Nicolas Sarkozy

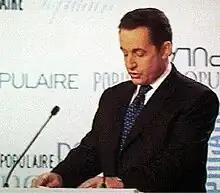
Sarkozy speaking at the congress of his party, 28 November 2004

In 2002, however, after his re-election as President of the French Republic (see 2002 French presidential election), Chirac appointed Sarkozy as Minister of the Interior in the cabinet of Prime Minister Jean-Pierre Raffarin, despite Sarkozy's support of Edouard Balladur for President in 1995. Following Chirac's 14 July keynote speech on road safety, Sarkozy as Minister of the Interior pushed through new legislation leading to the mass purchase of speed cameras and a campaign to increase the awareness of dangers on the roads.